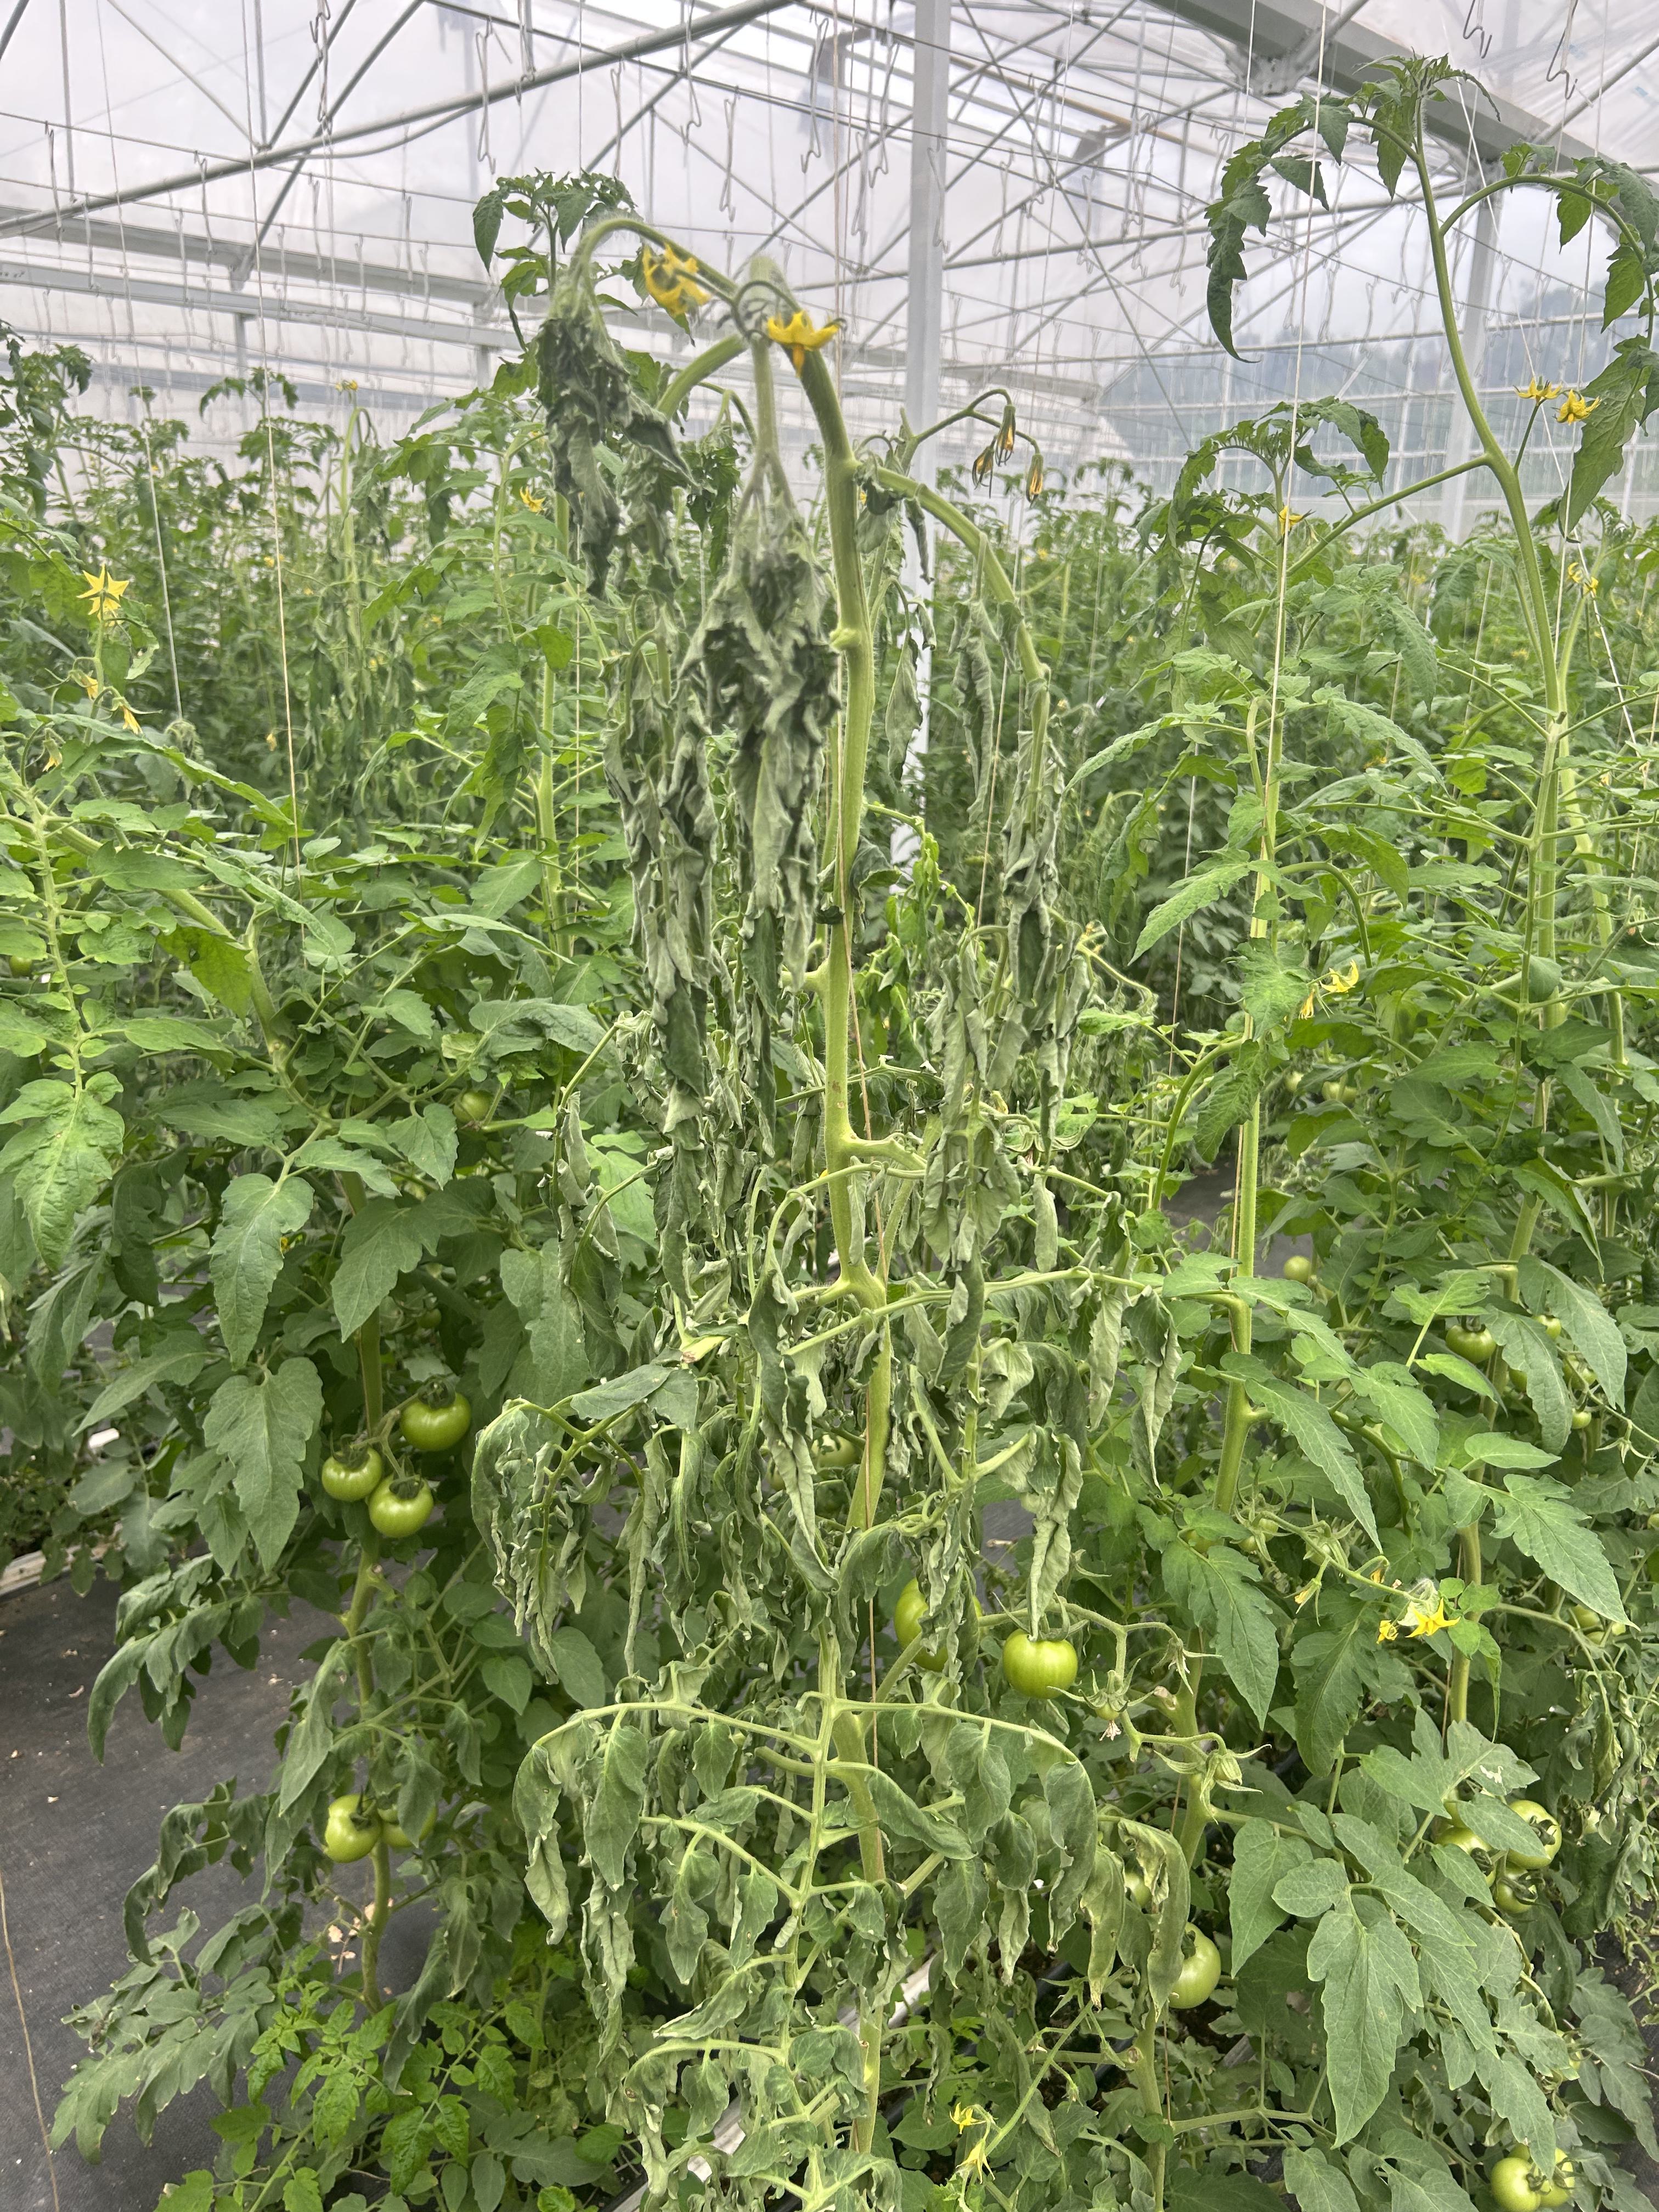
Disease: Wilt